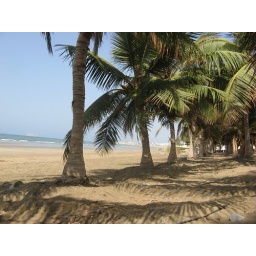
Palm trees on the beach in Muscat.